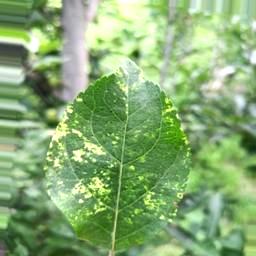
Label: Apple_Mosaic